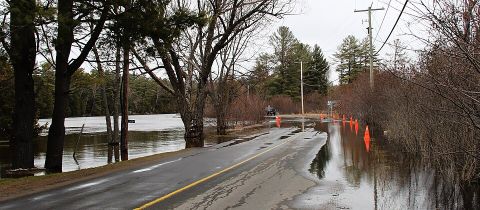
Road surface condition: standing_water